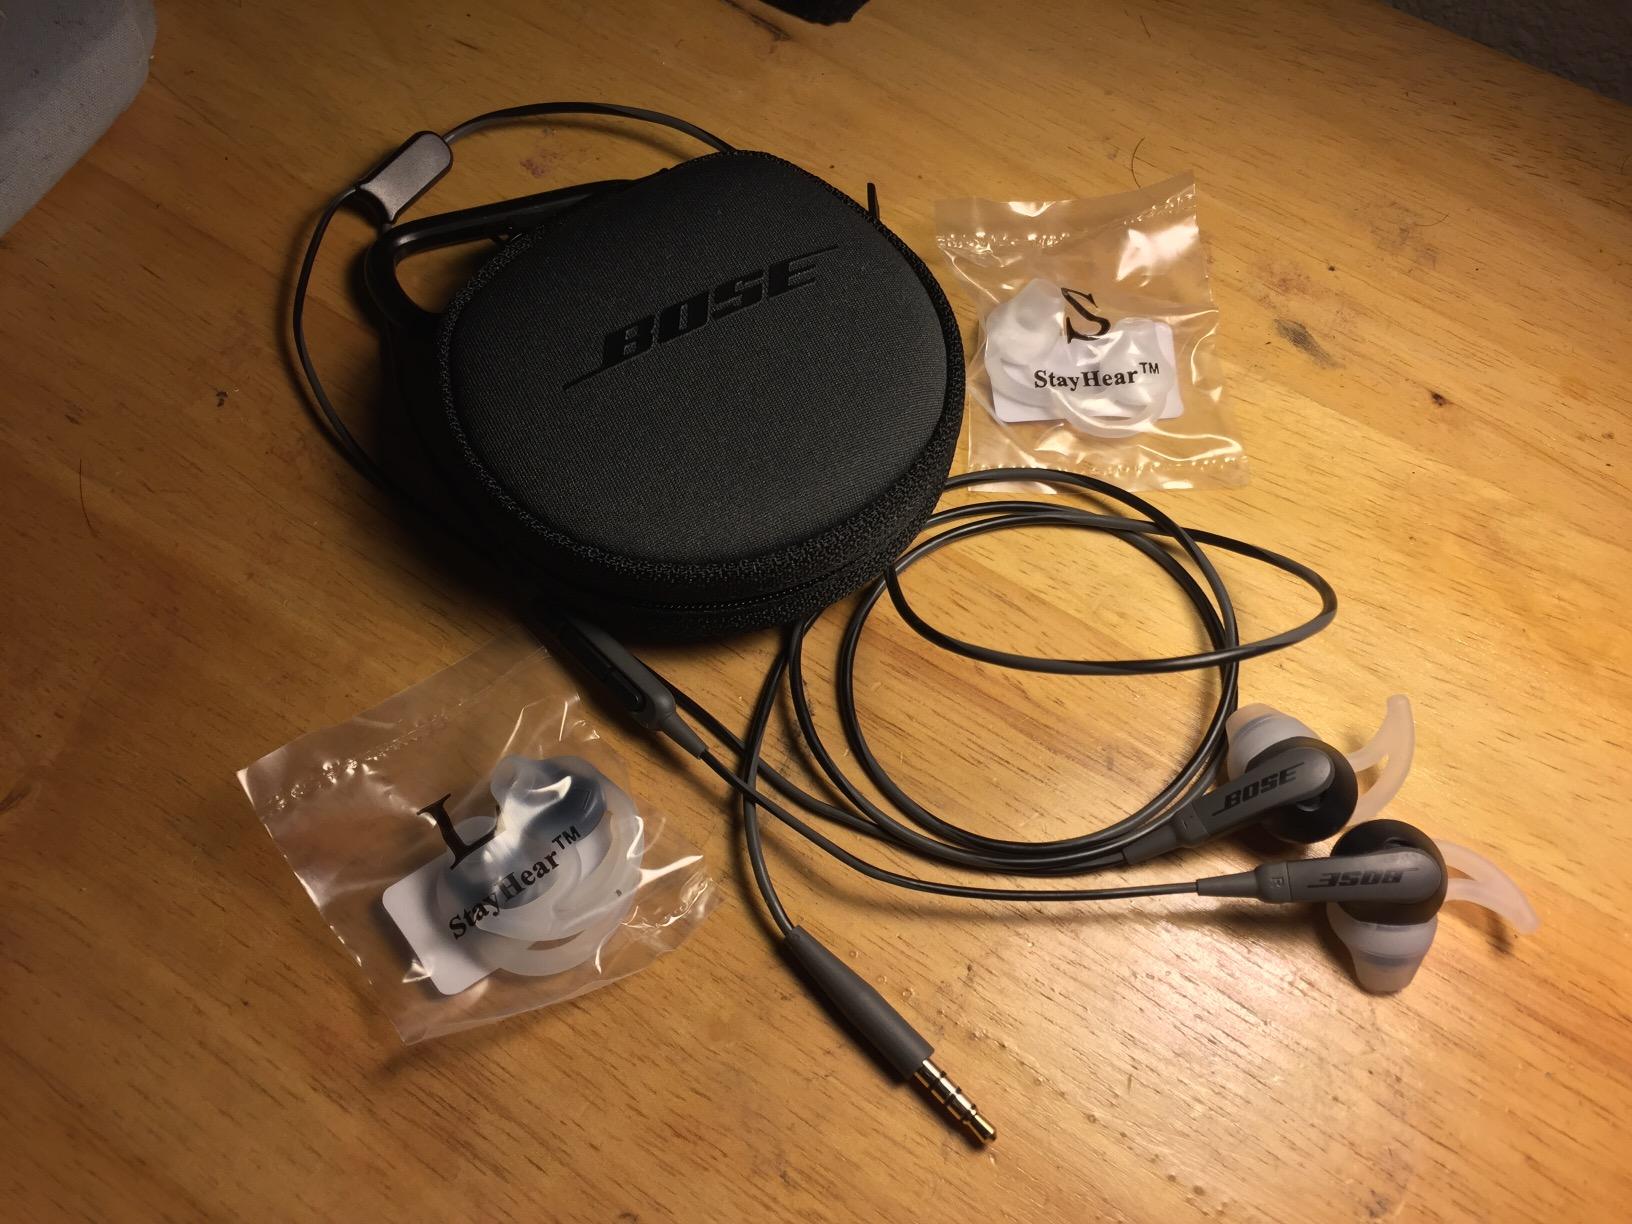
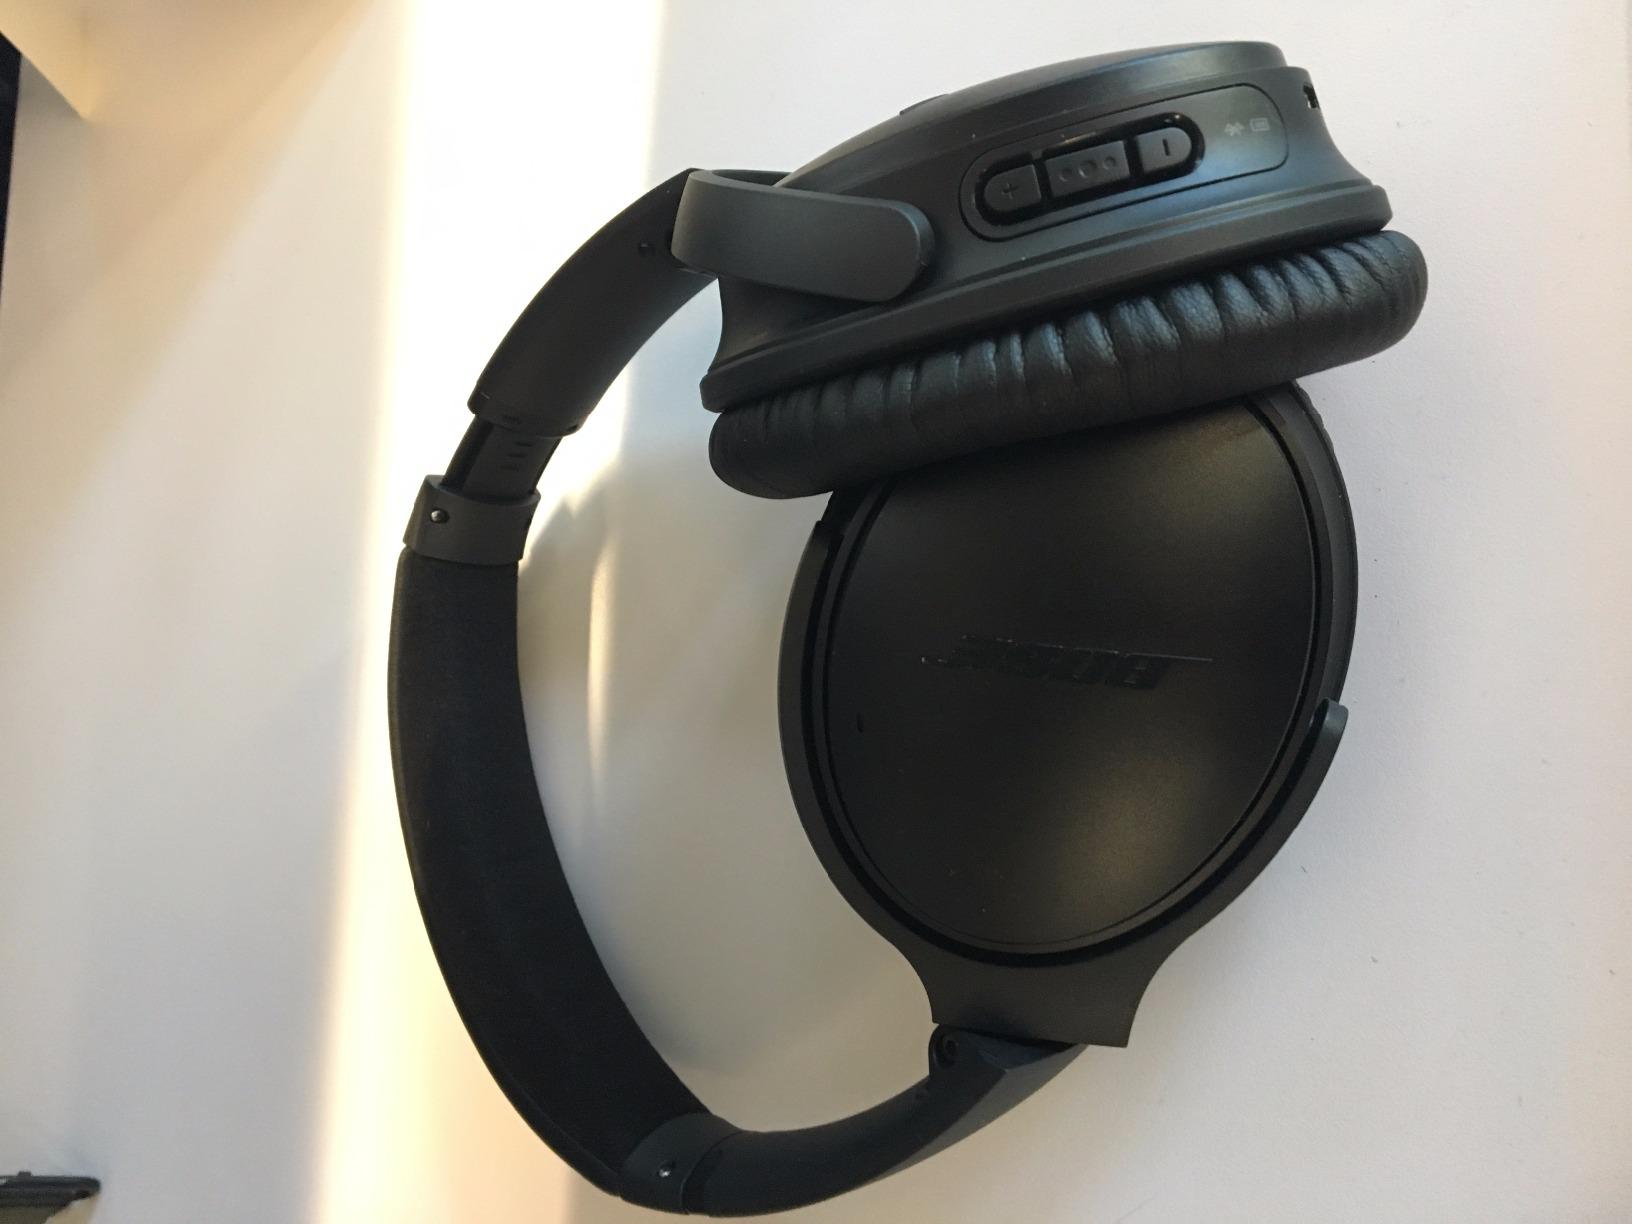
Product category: headphones
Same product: no